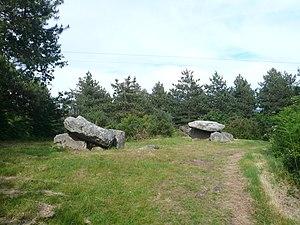
Vue d'ensemble des dolmens de Kervadol, commune de Plobannalec-Lesconil, Finistère, Bretagne, France.
Cet article présente une liste de sites mégalithiques du Finistère, en France.
Les Dolmens de Kervadol sont les vestiges d'une structure funéraire néolithique, classés monument historique en 1922, et visibles sur le territoire de la commune de Plobannalec-Lesconil, dans le Finistère-Sud, en France.
Plobannalec-Lesconil [plobanalɛk lɛskonil] est une commune du département du Finistère, dans la région Bretagne, en France. Située tout au sud de l'entité de tradition du Pays Bigouden, la commune est constituée de deux agglomérations :